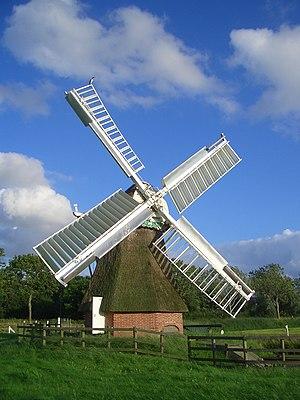
Cet article recense les moulins à vent de la province de Groningue, aux Pays-Bas.